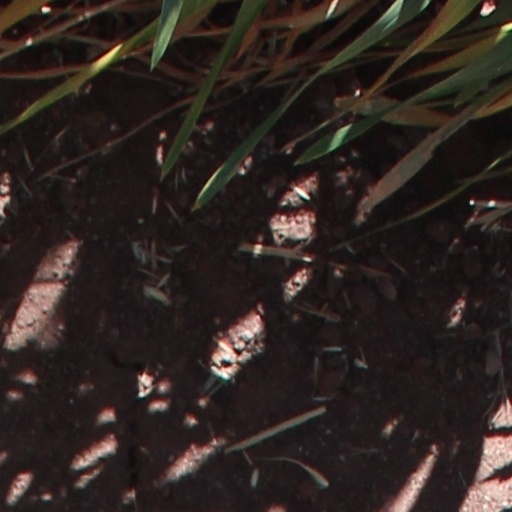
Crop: wheat